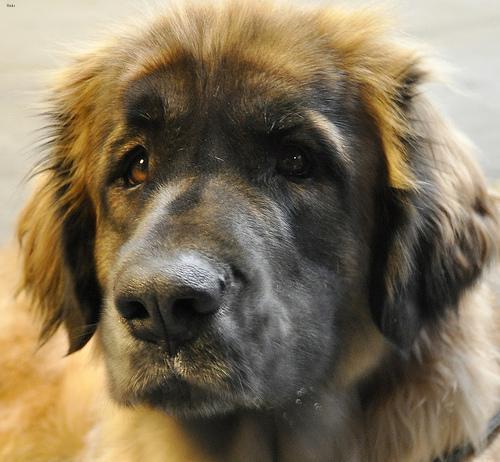
leonberger